Rustlers' Hideout

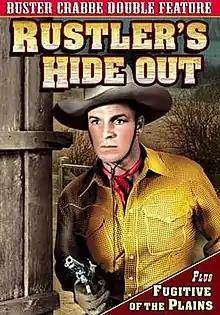
Theatrical release poster

Rustlers' Hideout is a 1944 American Western film directed by Sam Newfield. In 1940 Crabbe had followed and replaced Bob Steele in the role of Billy the Kid in a series of B-Westerns. After 19 films as Billy, the character was renamed Billy Carson with seemingly no other changes to the series. He even kept his sidekick (Al St. John) from the "Kid" films. This was the 14th of the Carson series out of a total of 23 (1940-1946).